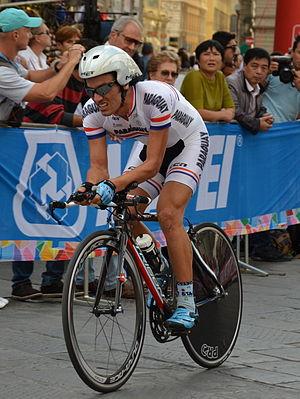
Gustavo Miño Baez, né le 12 juin 1984, est un coureur cycliste paraguayen, membre de l'équipe Massi Vivo-Conecta.